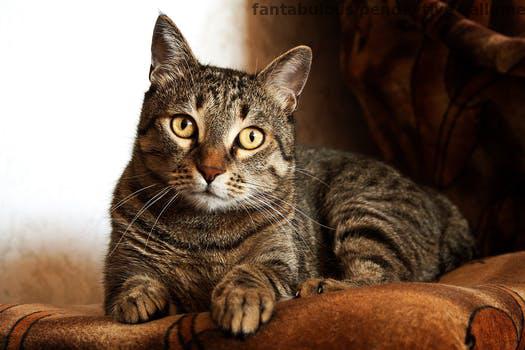
Label: Watermark